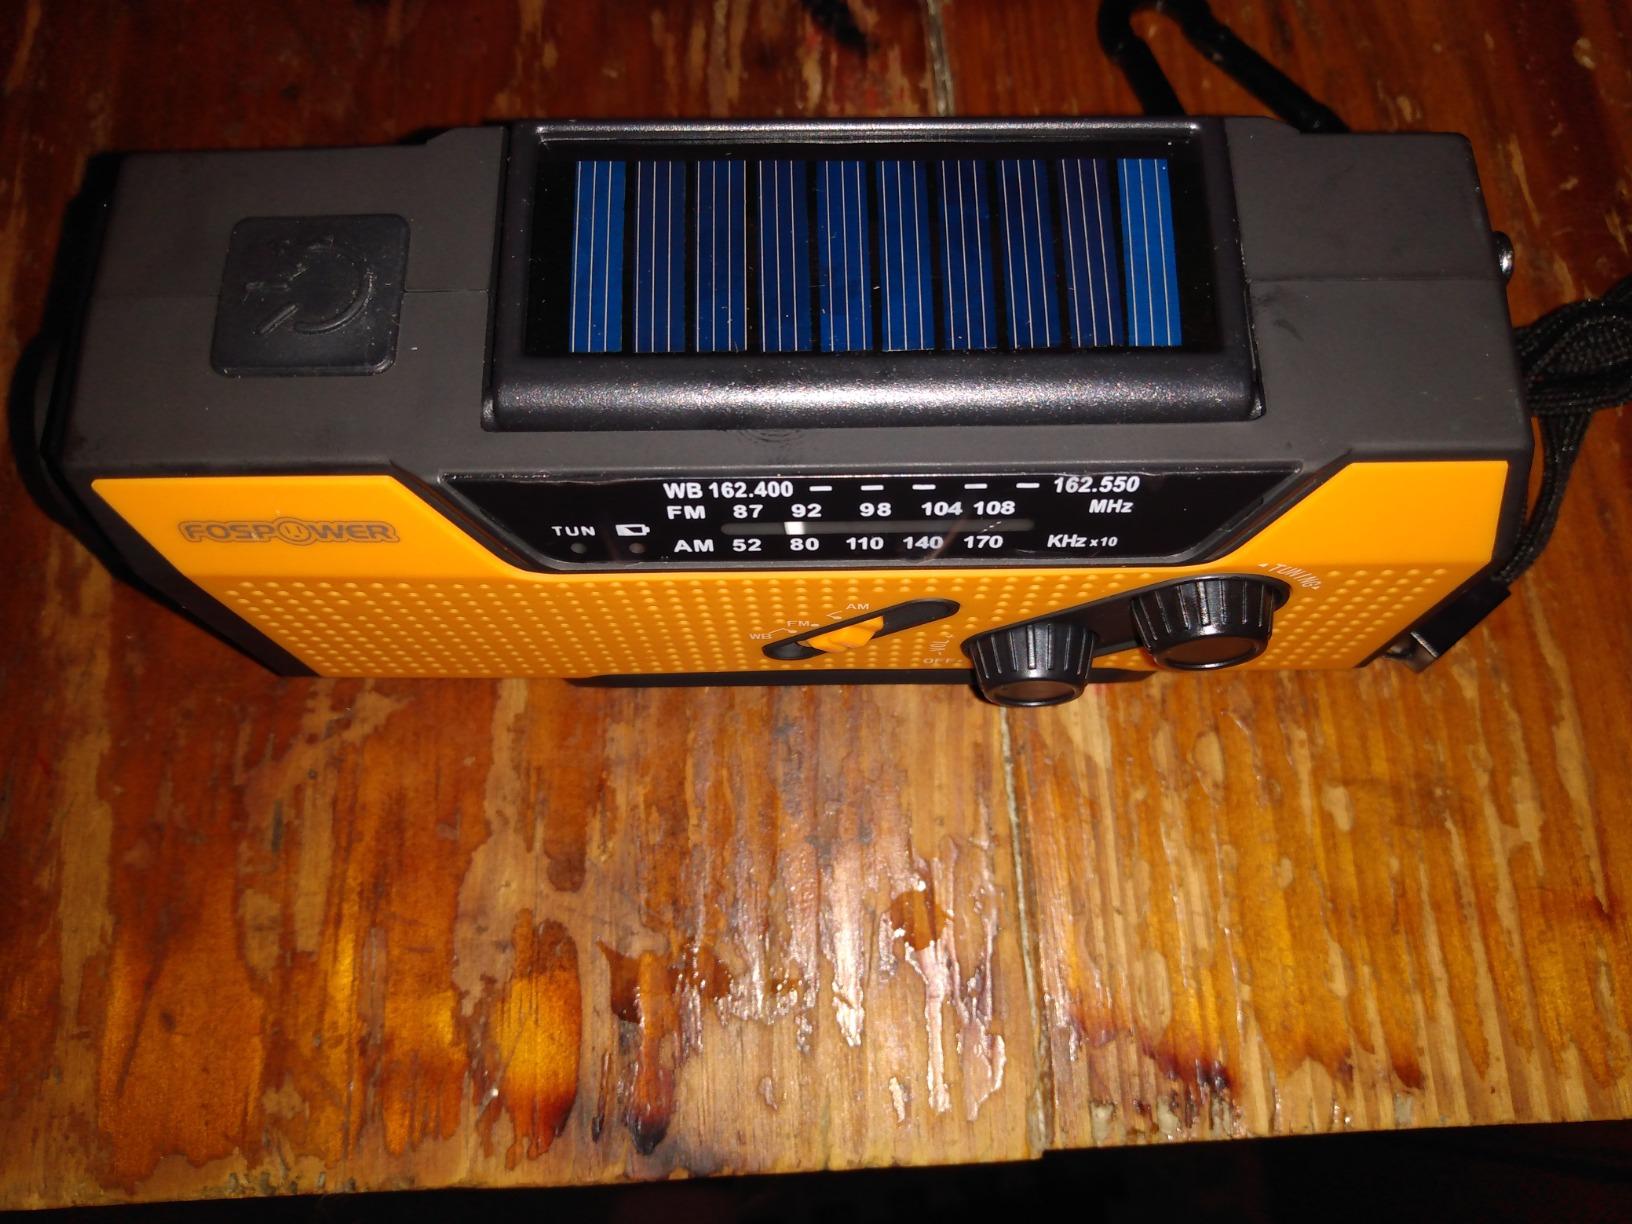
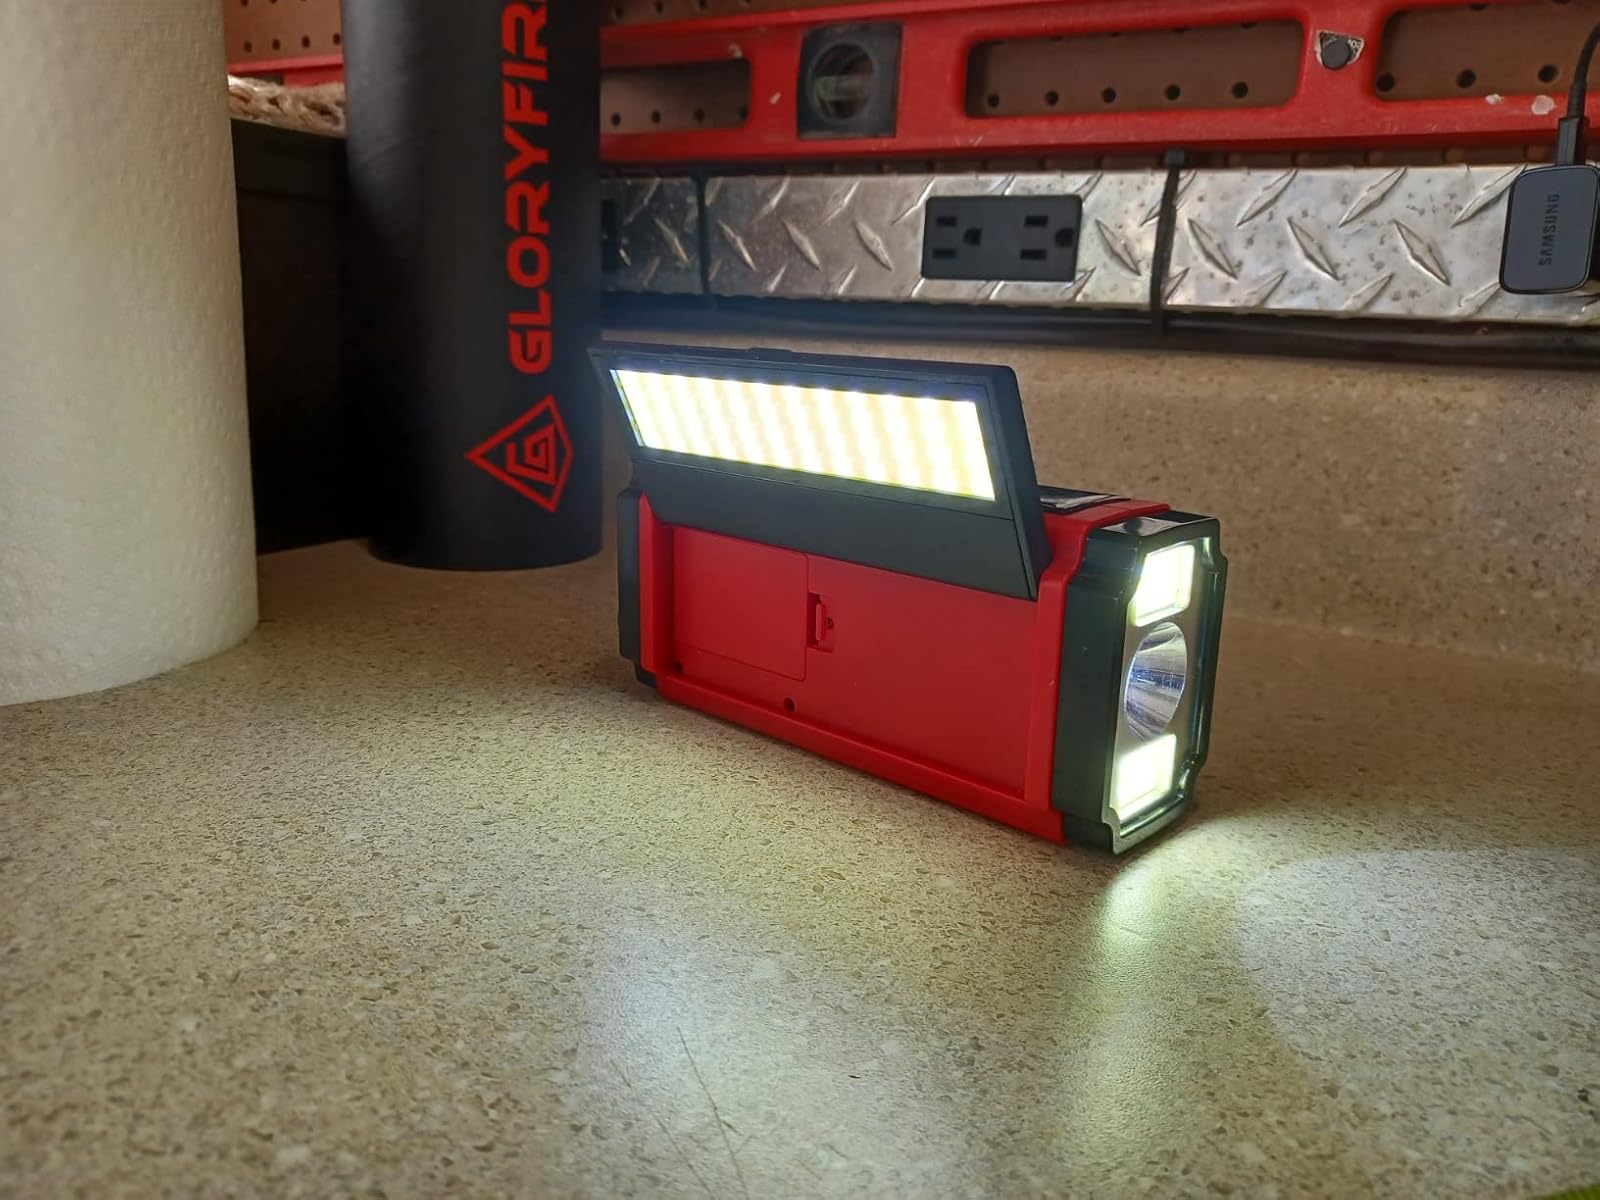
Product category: radio
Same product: no